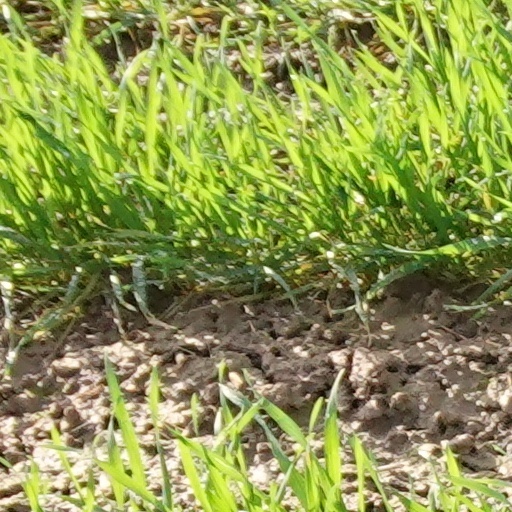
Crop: wheat